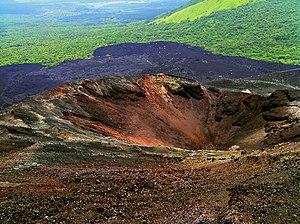
Le Cerro Negro est un volcan de la cordillère des Maribios au Nicaragua, à environ 10 km du village de Malpaisillo. C'est le plus jeune volcan d'Amérique centrale, sa première éruption ayant eu lieu en avril 1850. Il se compose d'un cône de scories basaltiques graveleux, ce qui contraste fortement avec les collines verdoyantes environnantes, et qui lui vaut son nom, qui signifie en français « colline Noire ».